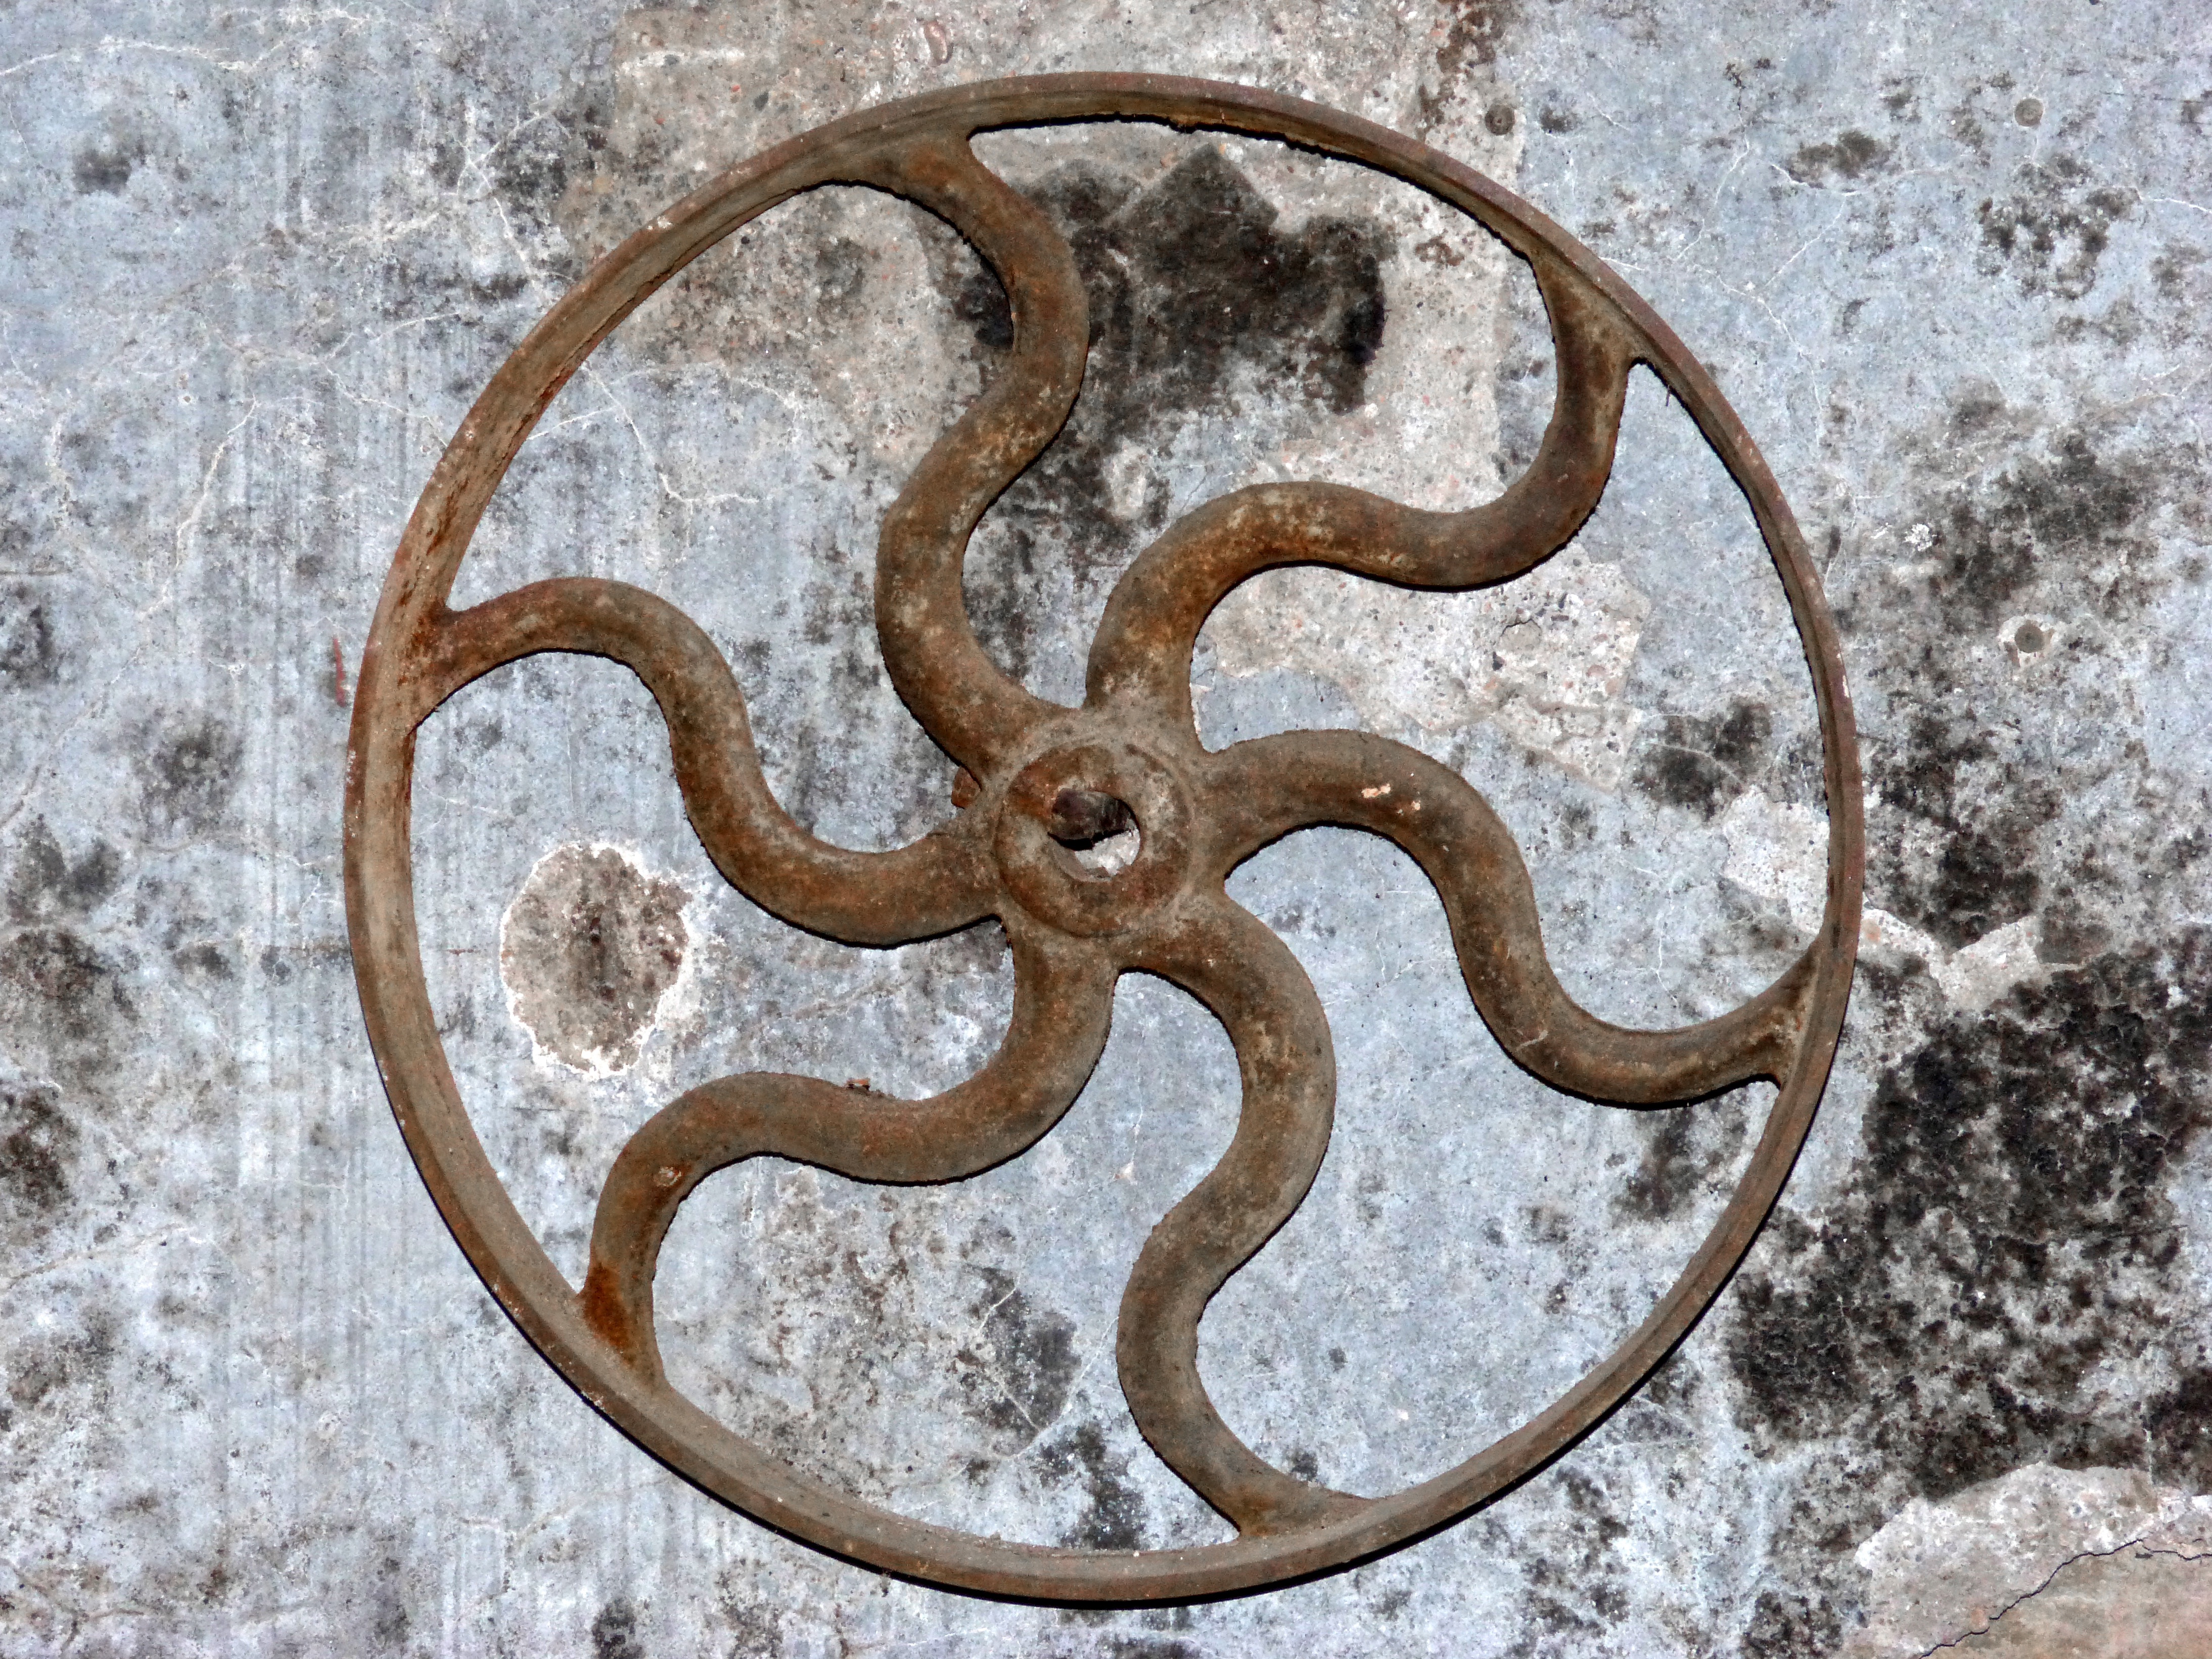
vintage, number, old, horn, gear, machine, material, mechanism, iron, cast iron, serpent, crank